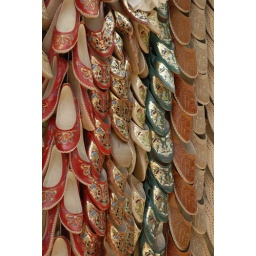
shoes in a cairo's market place